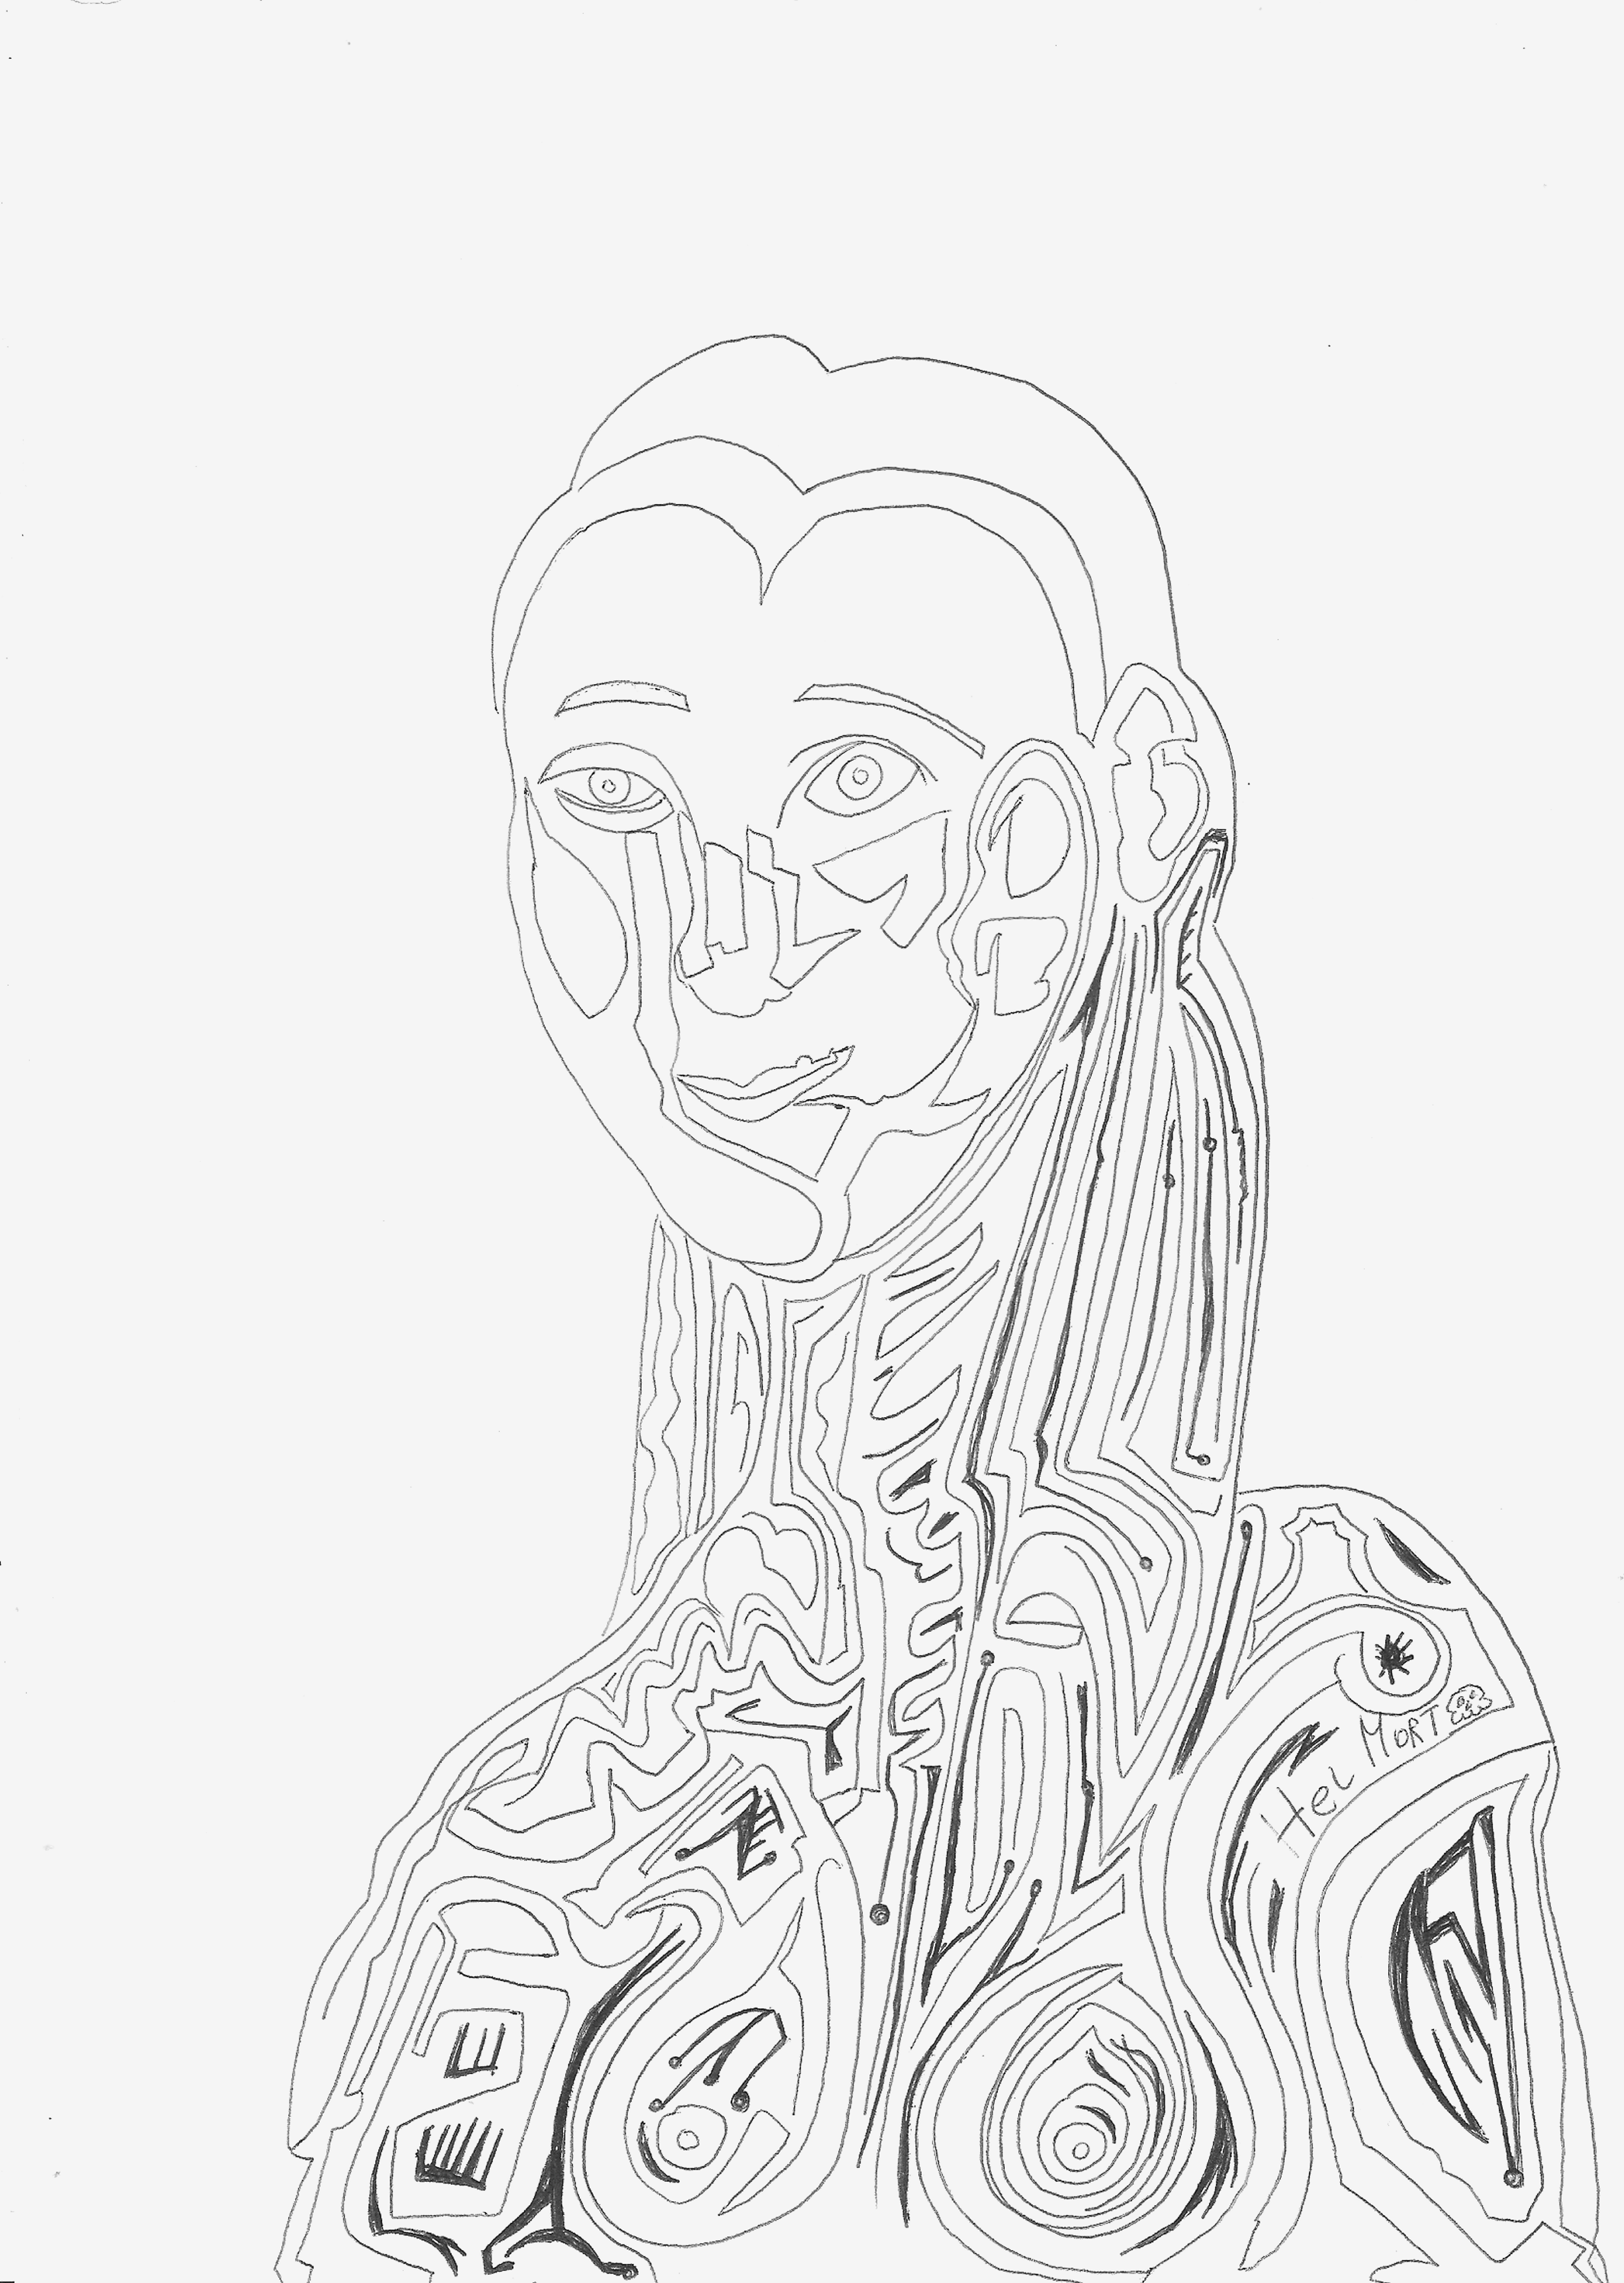
painting, art, artist, artwork, drawing, contemporary art, photography, illustration, paint, love, design, sketch, fine art, abstract art, creative, abstract, acrylic painting, nature, watercolor, art gallery, oil painting, gallery, modern art, abstract painting, digital art, contemporary painting, art collector, style, girl, woman, fashion, mort, line art, monochrome, black and white, doodle, coloring book